Brazil

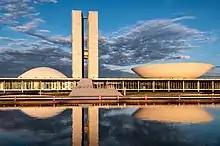
National Congress, seat of the legislative branch

Brazil occupies a large area along the eastern coast of South America and includes much of the continent's interior, sharing land borders with Uruguay to the south; Argentina and Paraguay to the southwest; Bolivia and Peru to the west; Colombia to the northwest; and Venezuela, Guyana, Suriname and France (French overseas region of French Guiana) to the north. It shares a border with every South American country except Ecuador and Chile.